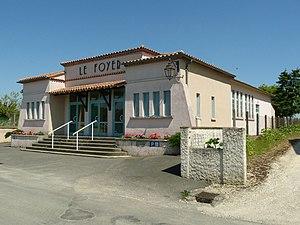
salle des fêtes des Essards (16), France
Les Essards est une commune du Sud-Ouest de la France, située dans le département de la Charente.